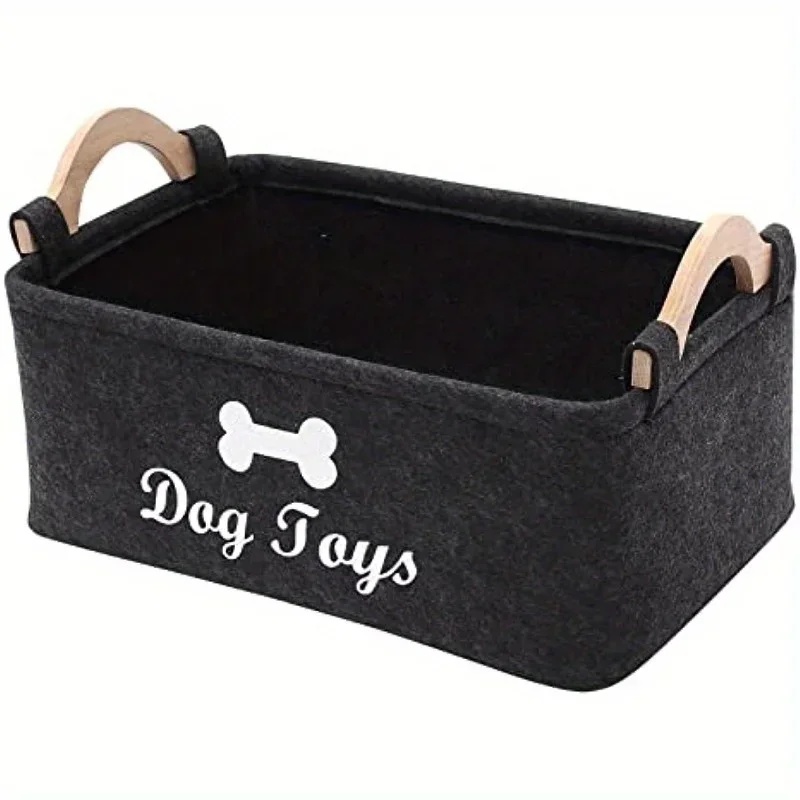
LOQUI DOG BOX
SPECIFICATIONS Hign-concerned Chemical : None Material : Fleece Toys Type : Plush Toys Type : Dogs whether electrical : No
Brand: LOQUI DOG STORE
Category: Animals & Pet Supplies > Pet Supplies > Pet Beds > Baskets